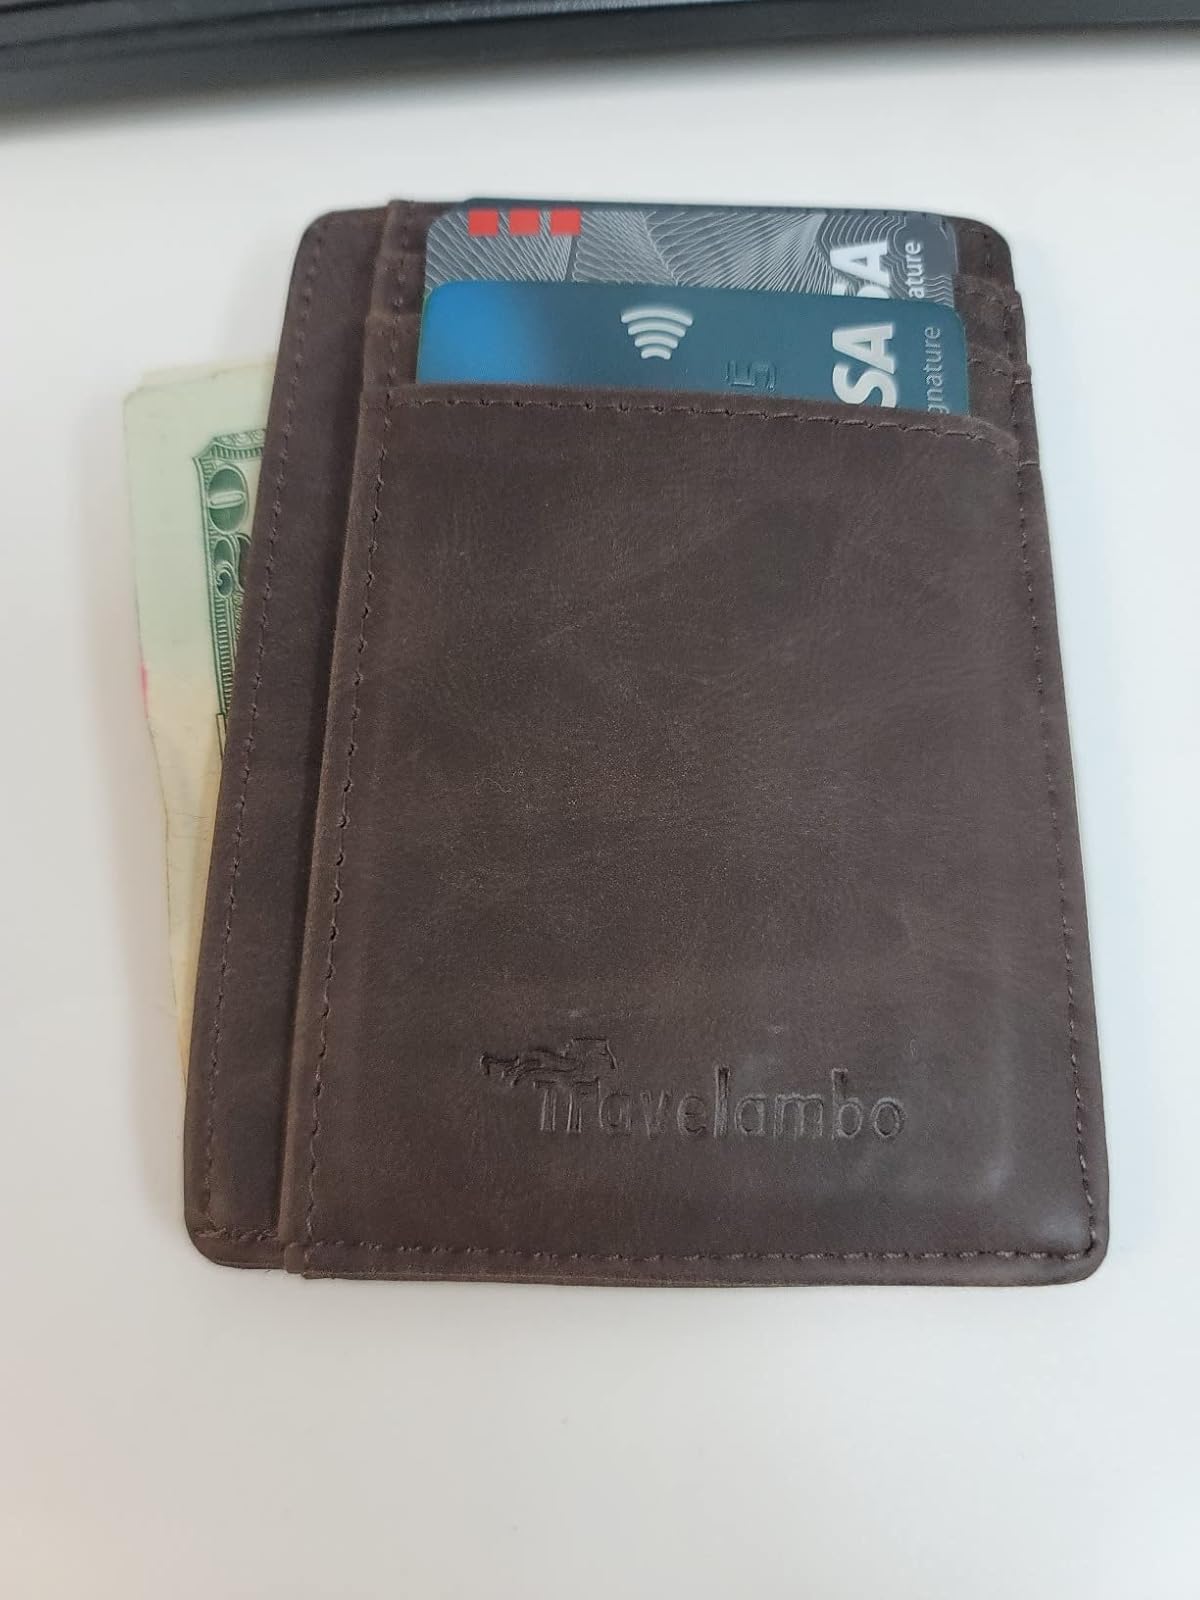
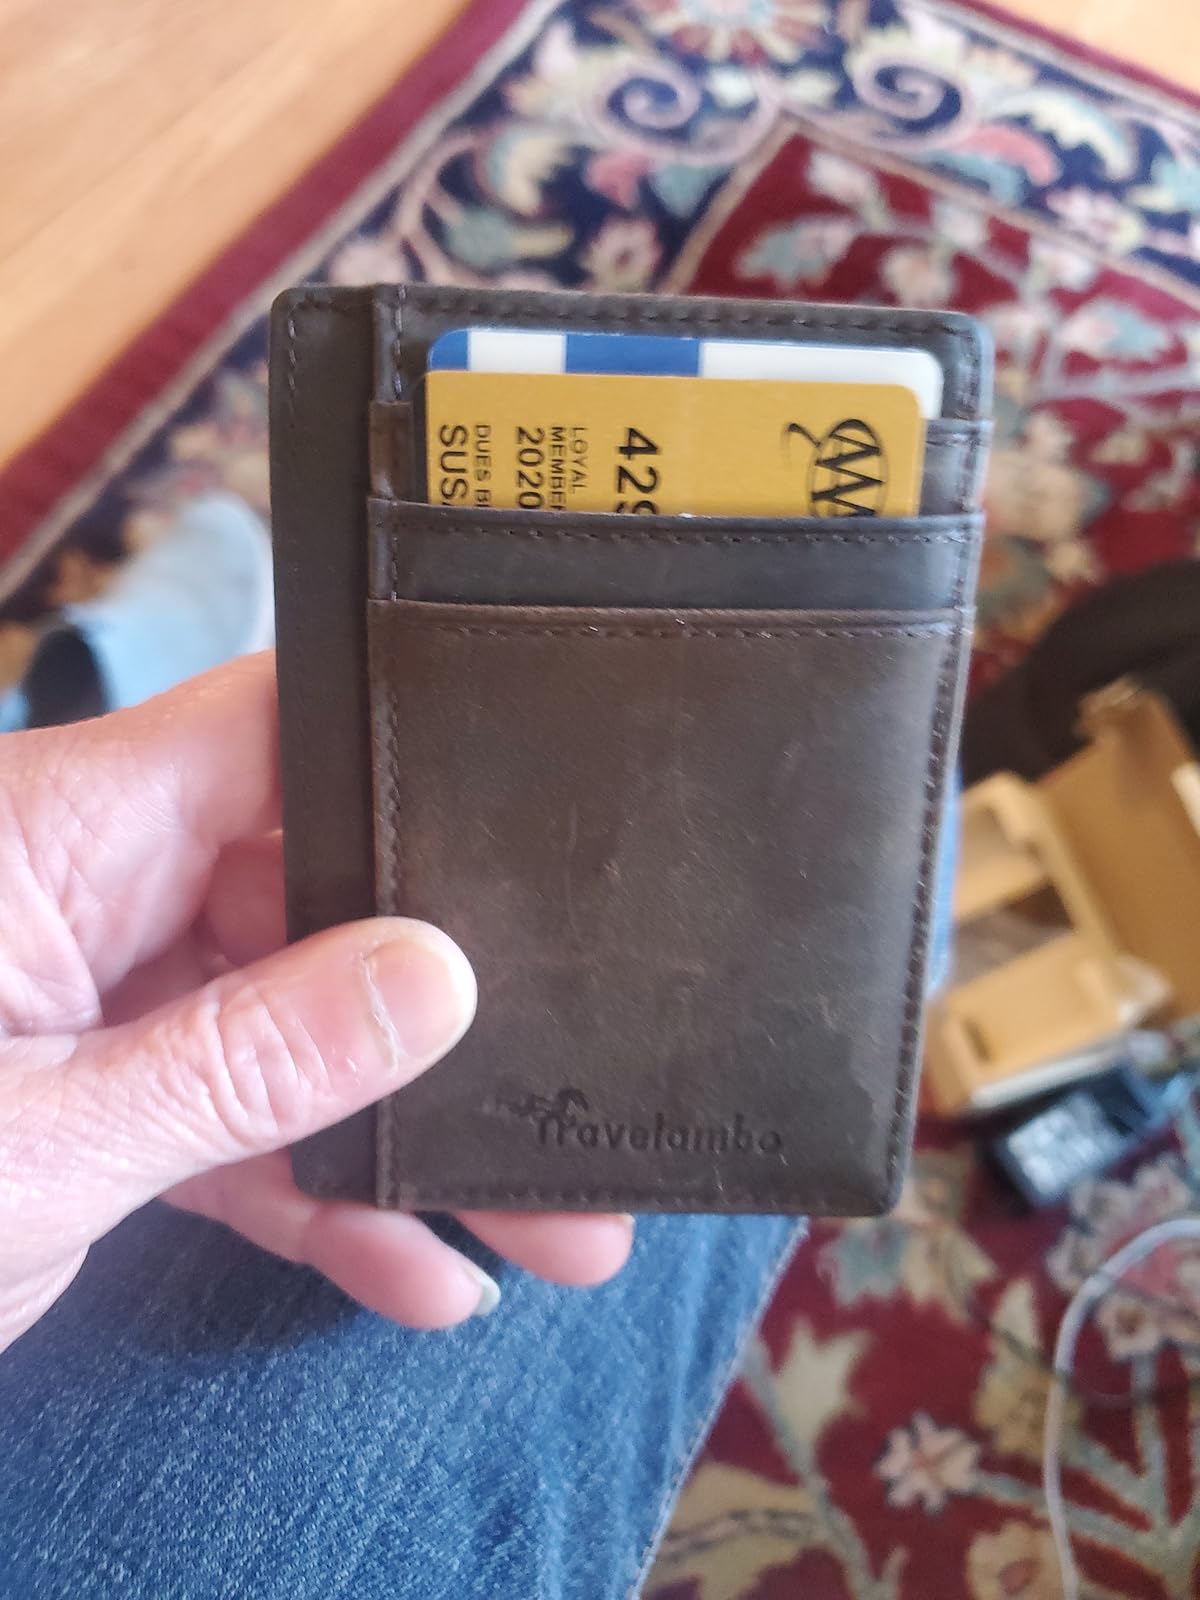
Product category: accessories_wallet
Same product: yes